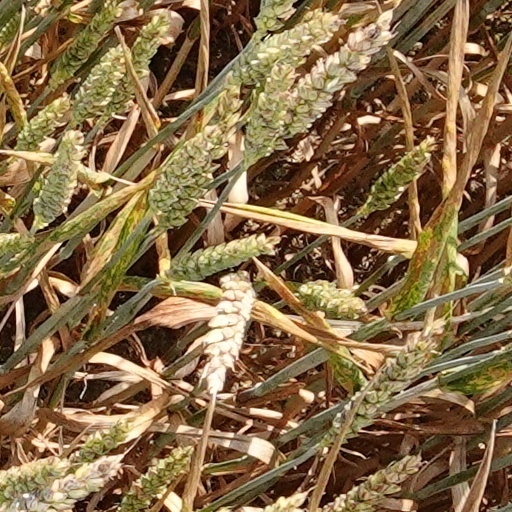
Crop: wheat